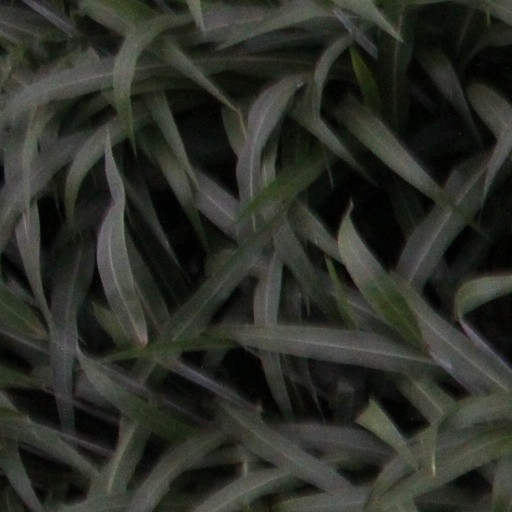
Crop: sorghum